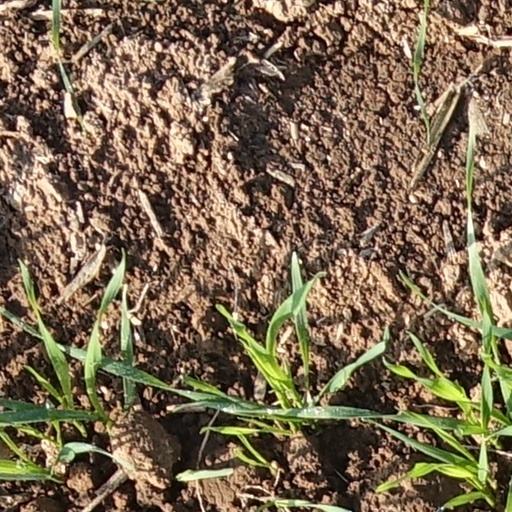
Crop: wheat